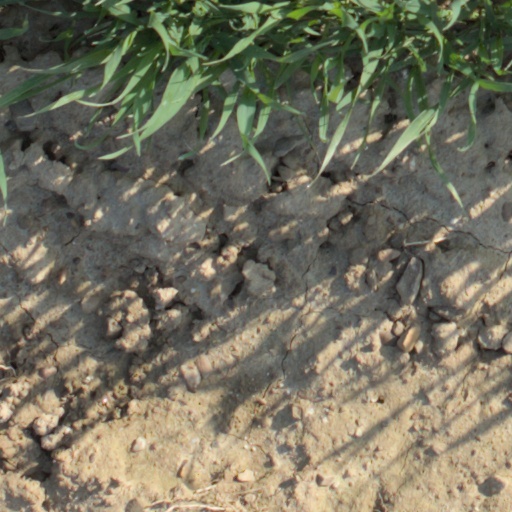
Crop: wheat